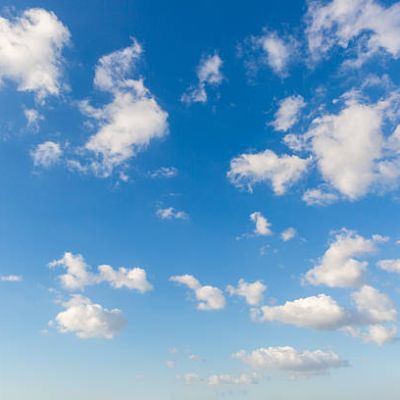
Cloud type: Cirrocumulus (Cc)